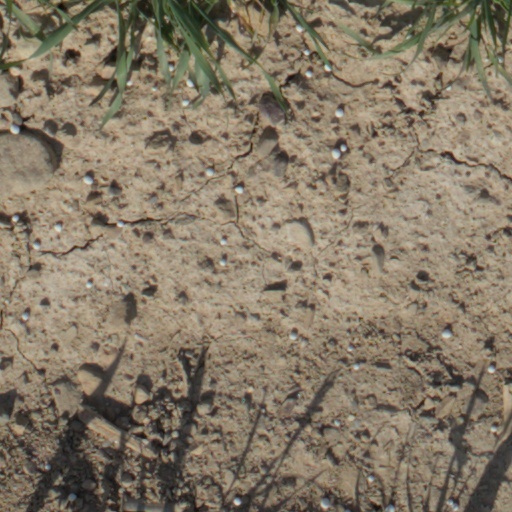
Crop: wheat